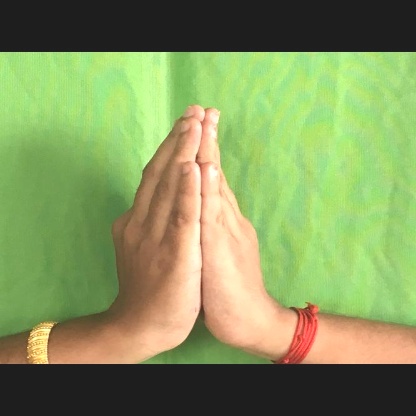
Mudra: Anjali